Sophia Flörsch

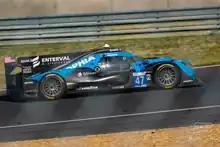
Sophia Flörsch at the 2022 24 Hours of Le Mans.

Flörsch returned to the FIA Formula 3 Championship in 2023, signing with PHM Racing by Charouz. Shortly after, she was announced as a new member of the Alpine Academy, having been selected by the brand's new 'Rac(H)er' programme.